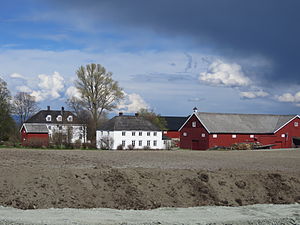
Lade (Trondheim) / Lade gård
Lade gård.
Lade er en lille bydel på Ladehalvøen nordøst i Trondheim, Norge. Bydelen ligger ved Trondheimsfjorden og har flere af Trondheims få strande. Bydelen har omkring 6.000 indbyggere.